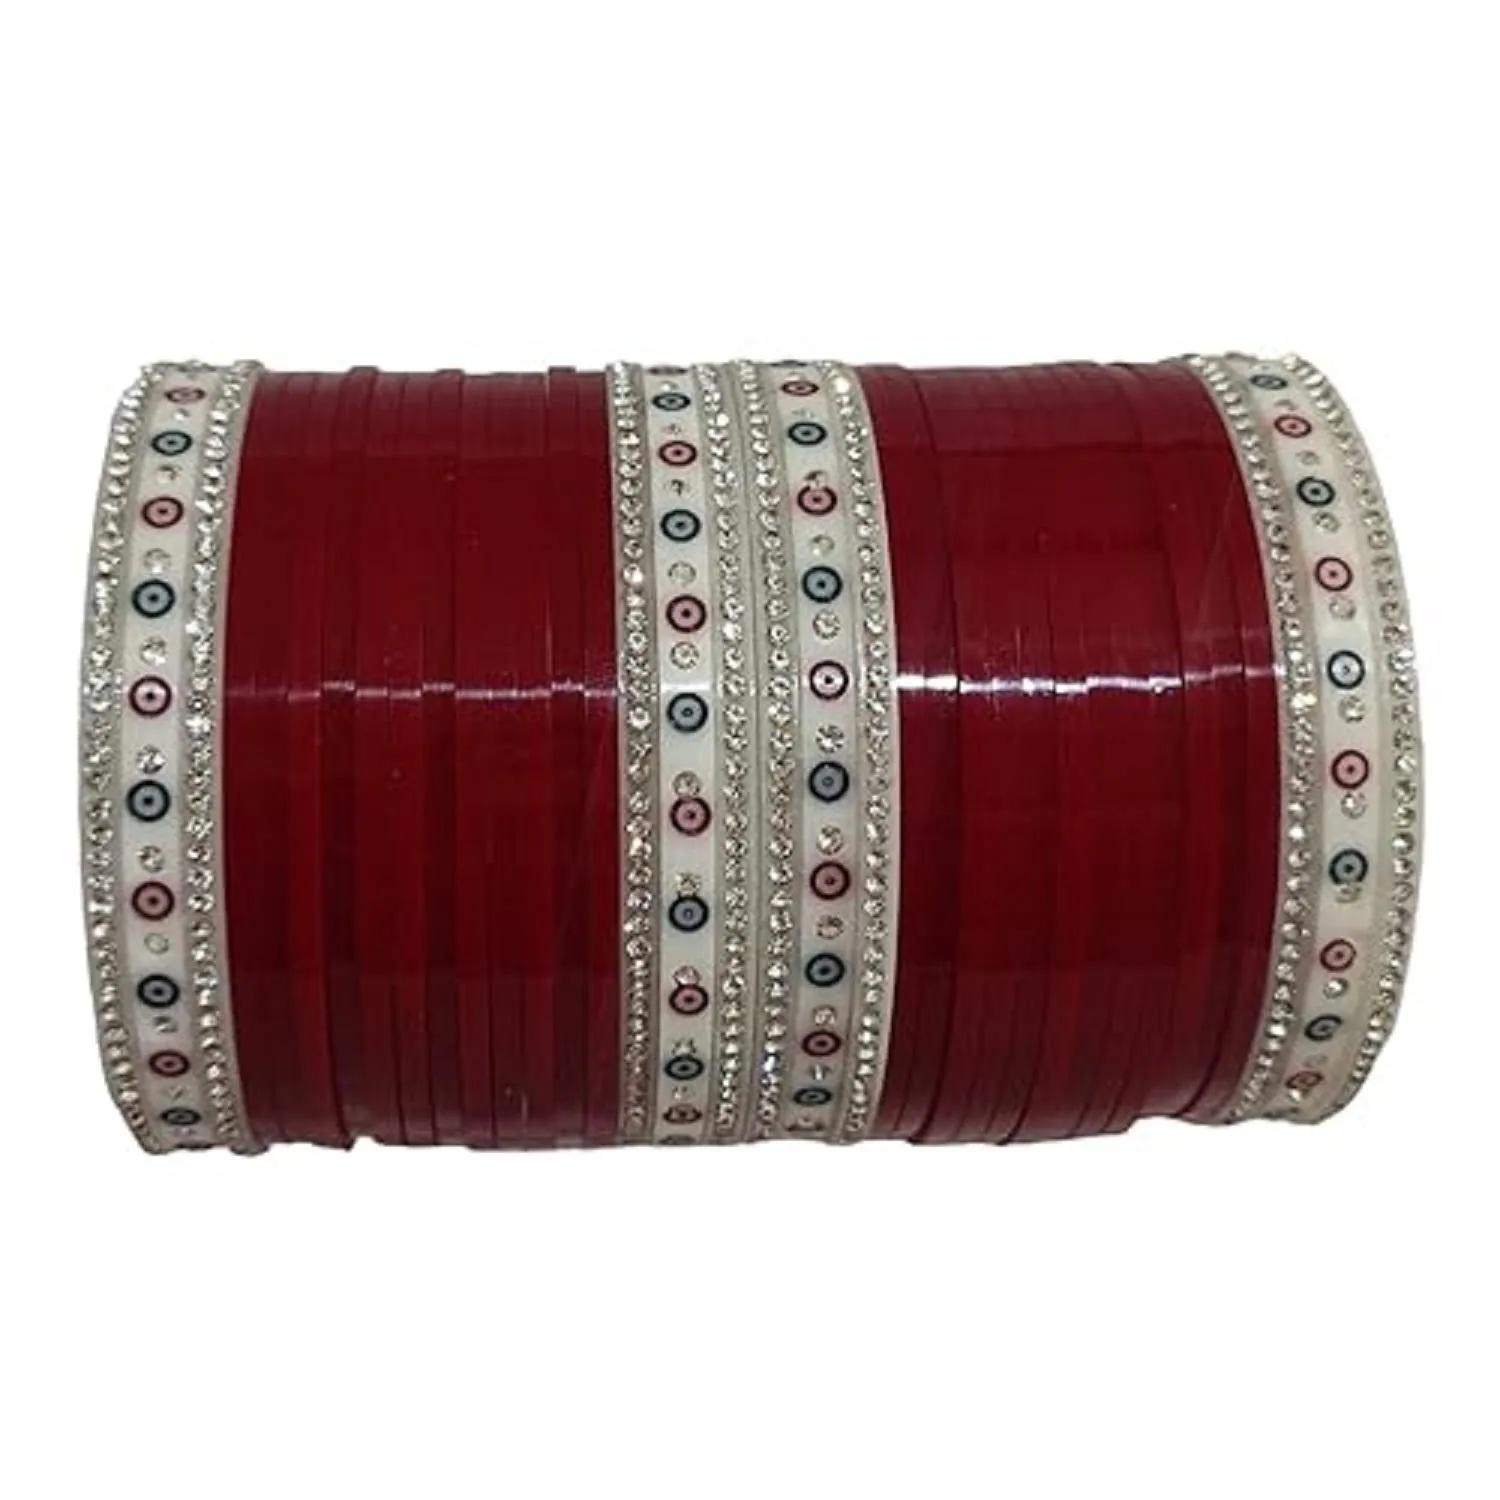
KAMAAKSHI FASHION COLLECTIONS chuda plain Plastic Bangles Set for Women/Girls Plain Bangles for Any Occasion -pack of 36
Type: Bangles
Brand: KAMAAKSHI FASHION COLLECTIONS
Price: Rs. 699
GRACEFUL & FLAWLESS: Give yourself that beautiful & Fancy & Traditional look with our traditional ethnic jewelry. Versatile design, can be teamed with any ethnic outfit . Boost your style quotient with this beautiful Bridal Chuda . Teamed it with your wedding party dresses & wedding day heels to complete the look. OCCASION: Will add lustre when worn for a wedding day, engagement day, prom party and any special occasion. Perfect & Ideal gift for Loved Ones, Wife, Mother, Sister, Daughter. Excellent Gift For Birthday, Anniversary, Engagement, Valentine, Wedding, Festivals And Celebrations. Women love jewellery specially traditional jewellery adore a women. They wear it on different occasions. They have special importance on ring ceremony, wedding and festive time. Traditional bangles for women will complement any Indian attire. Women love jewellery as it not only enhances their beauty, but also gives them the social confidence. You will feel comfortable while wearing it as it has light weight Usage instruction: Avoid of contact with water and organic chemicals i.e. perfume sprays. Avoid using velvet boxes, and store in air-tight boxes. After use, wipe the jewellery with soft cotton cloth. First wear your makeup, perfume - then wear your jewellery. This will keep your jewellery shining for years.GRACEFUL & FLAWLESS: Give yourself that beautiful & Fancy & Traditional look with our traditional ethnic jewelry. Versatile design, can be teamed with any ethnic outfit . Boost your style quotient with this beautiful Bridal Chuda . Teamed it with your wedding party dresses & wedding day heels to complete the look. OCCASION: Will add lustre when worn for a wedding day, engagement day, prom party and any special occasion. Perfect & Ideal gift for Loved Ones, Wife, Mother, Sister, Daughter. Excellent Gift For Birthday, Anniversary, Engagement, Valentine, Wedding, Festivals And Celebrations. Women love jewellery specially traditional jewellery adore a women. They wear it on different occasions. They have special importance on ring ceremony, wedding and festive time. Traditional bangles for women will complement any Indian attire. Women love jewellery as it not only enhances their beauty, but also gives them the social confidence. You will feel comfortable while wearing it as it has light weight Usage instruction: Avoid of contact with water and organic chemicals i.e. perfume sprays. Avoid using velvet boxes, and store in air-tight boxes. After use, wipe the jewellery with soft cotton cloth. First wear your makeup, perfume - then wear your jewellery. This will keep your jewellery shining for years.GRACEFUL & FLAWLESS: Give yourself that beautiful & Fancy & Traditional look with our traditional ethnic jewelry. Versatile design, can be teamed with any ethnic outfit . Boost your style quotient with this beautiful Bridal Chuda . Teamed it with your wedding party dresses & wedding day heels to complete the look. OCCASION: Will add lustre when worn for a wedding day, engagement day, prom party and any special occasion. Perfect & Ideal gift for Loved Ones, Wife, Mother, Sister, Daughter. Excellent Gift For Birthday, Anniversary, Engagement, Valentine, Wedding, Festivals And Celebrations. Women love jewellery specially traditional jewellery adore a women. They wear it on different occasions. They have special importance on ring ceremony, wedding and festive time. Traditional bangles for women will complement any Indian attire. Women love jewellery as it not only enhances their beauty, but also gives them the social confidence. You will feel comfortable while wearing it as it has light weight Usage instruction: Avoid of contact with water and organic chemicals i.e. perfume sprays. Avoid using velvet boxes, and store in air-tight boxes. After use, wipe the jewellery with soft cotton cloth. First wear your makeup, perfume - then wear your jewellery. This will keep your jewellery shining for years.GRACEFUL & FLAWLESS: Give yourself that beautiful & Fancy & Traditional look with our traditional ethnic jewelry. Versatile design, can be teamed with any ethnic outfit . Boost your style quotient with this beautiful Bridal Chuda . Teamed it with your wedding party dresses & wedding day heels to complete the look. OCCASION: Will add lustre when worn for a wedding day, engagement day, prom party and any special occasion. Perfect & Ideal gift for Loved Ones, Wife, Mother, Sister, Daughter. Excellent Gift For Birthday, Anniversary, Engagement, Valentine, Wedding, Festivals And Celebrations. Women love jewellery specially traditional jewellery adore a women. They wear it on different occasions. They have special importance on ring ceremony, wedding and festive time. Traditional bangles for women will complement any Indian attire. Women love jewellery as it not only enhances their beauty, but also gives them the social confidence. You will feel comfortable while wearing it as it has light weight Usage instruction: Avoid of contact with water and organic chemicals i.e. perfume sprays. Avoid using velvet boxes, and store in air-tight boxes. After use, wipe the jewellery with soft cotton cloth. First wear your makeup, perfume - then wear your jewellery. This will keep your jewellery shining for years. GRACEFUL & FLAWLESS: Give yourself that beautiful & Fancy & Traditional look with our traditional ethnic jewelry. Versatile design, can be teamed with any ethnic outfit . Boost your style quotient with this beautiful Bridal Chuda . Teamed it with your wedding party dresses & wedding day heels to complete the look. OCCASION: Will add lustre when worn for a wedding day, engagement day, prom party and any special occasion. Perfect & Ideal gift for Loved Ones, Wife, Mother, Sister, Daughter. Excellent Gift For Birthday, Anniversary, Engagement, Valentine, Wedding, Festivals And Celebrations. Women love jewellery specially traditional jewellery adore a women. They wear it on different occasions. They have special importance on ring ceremony, wedding and festive time. Traditional bangles for women will complement any Indian attire. Women love jewellery as it not only enhances their beauty, but also gives them the social confidence. You will feel comfortable while wearing it as it has light weight Usage instruction: Avoid of contact with water and organic chemicals i.e. perfume sprays. Avoid using velvet boxes, and store in air-tight boxes. After use, wipe the jewellery with soft cotton cloth. First wear your makeup, perfume - then wear your jewellery. This will keep your jewellery shining for years.
Features: This Piece Of Jewelry Comes With The KAMAAKSHI FASHION COLLECTIONS Jewellery Assurance Of Quality And Durability,Make an admirable gift for your bridal special day, Mother, Sister, Wife BRI and Girlfriend. | Ideal For Party, Office & Daily Wear | Can Be Used,It has been made from toxic free materials Anti-Allergic and Safe for Skin. Flaunt these amazing pieces without worrying about any skin rash or irritation. The material used makes it durable enough and ensures that the color does not run over time. You ca,Light In Weight And Easy To Gear Up In Events,Wedding,Functions Attractive & Glossy Fininsh BRIDAL CHUDA Banlge Set,Avoid Heat & Chemicals Like Perfume, Deo, Alchol, Etc. | Clean With Dry Cotton Cloth.| It Is Advisable To Store Jewellery In A Zip Lock Pouch (Air Tight Pouch)